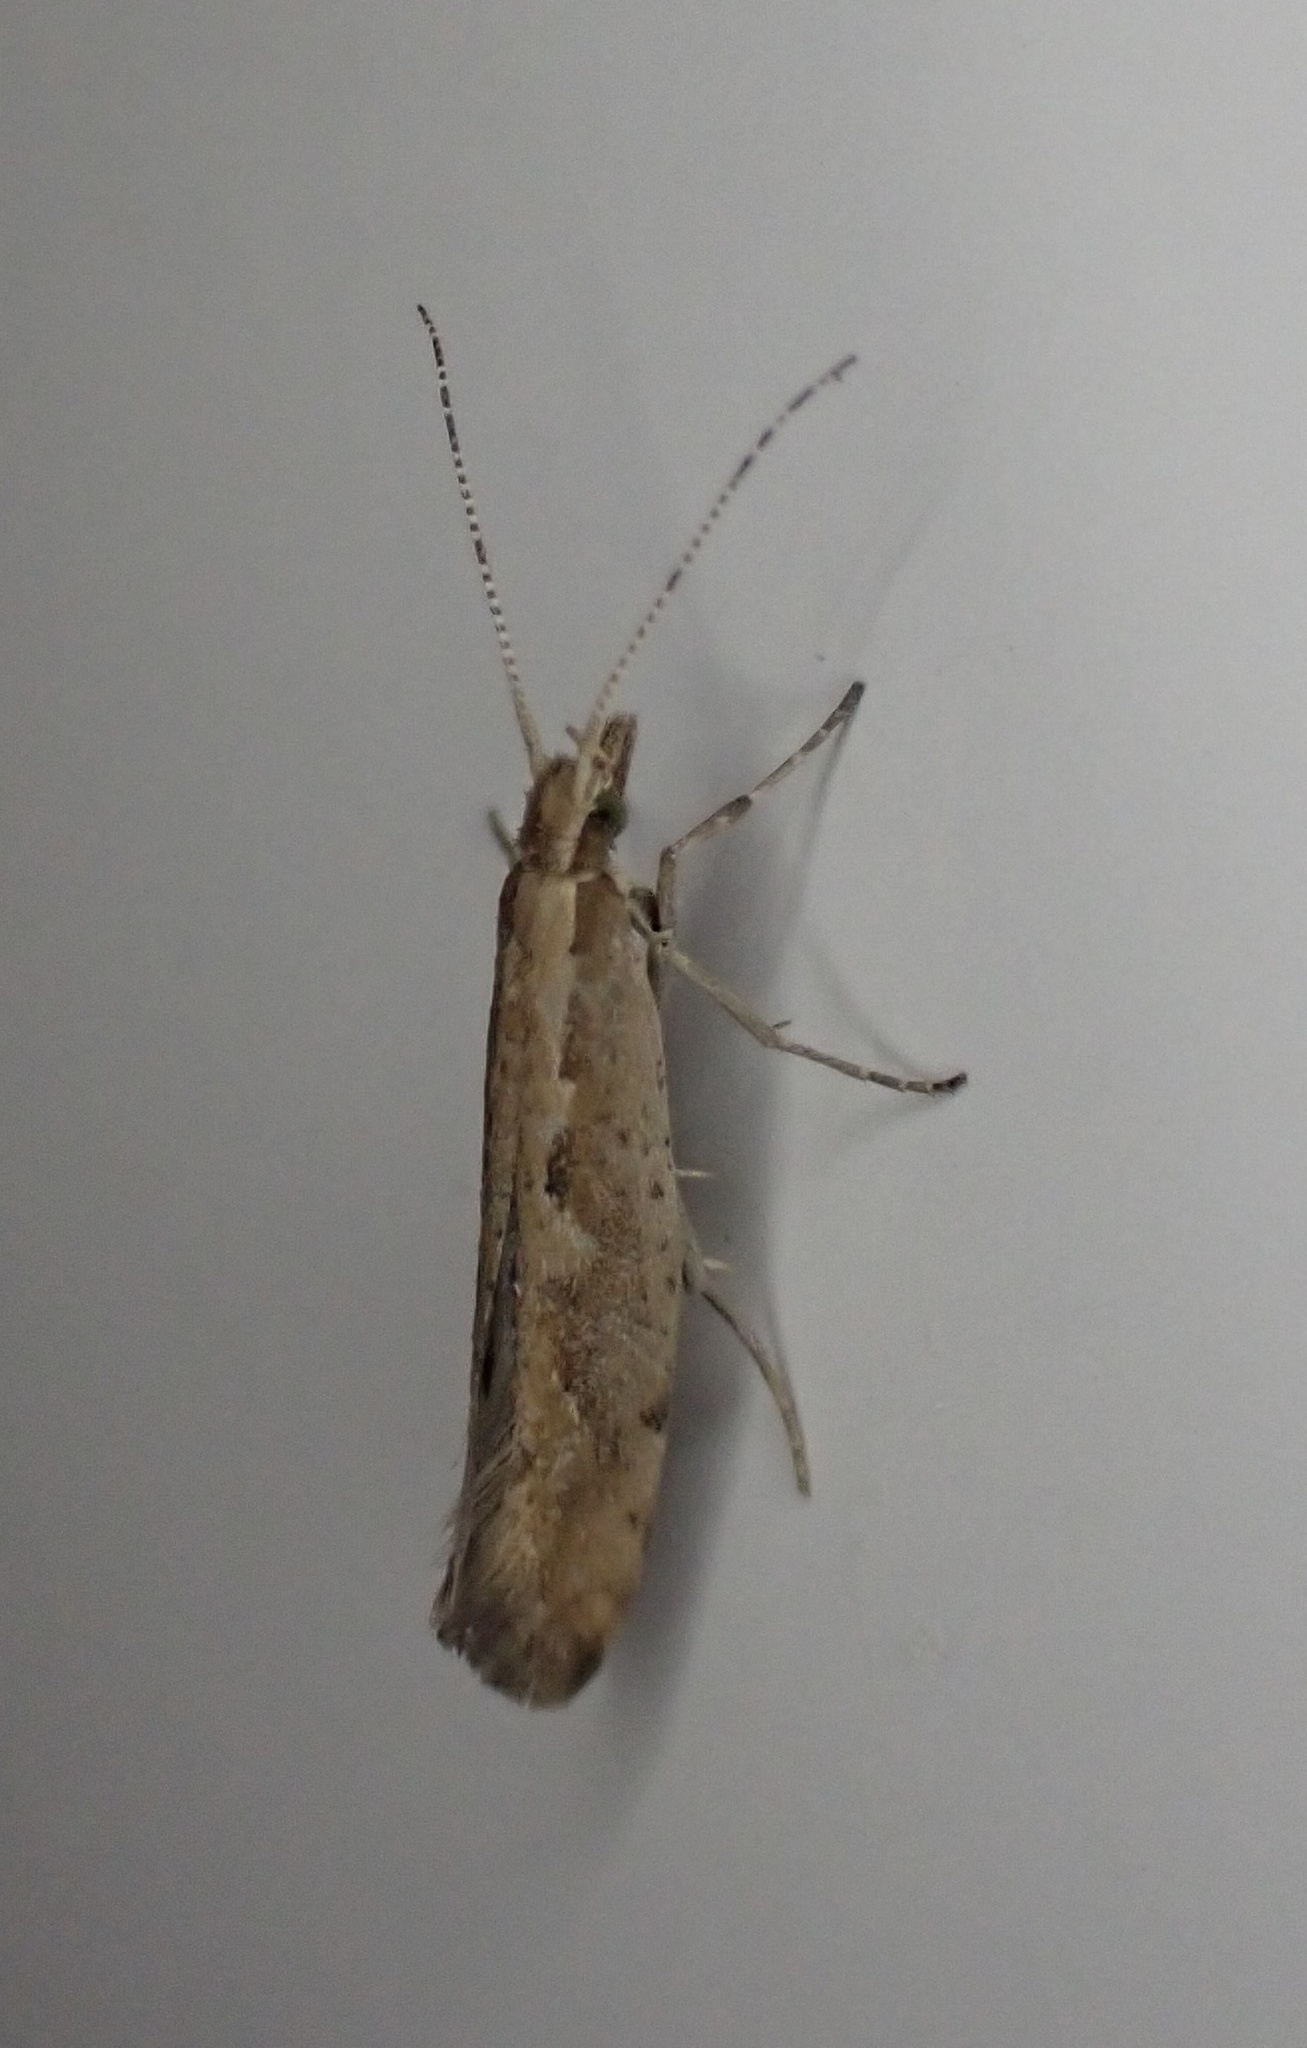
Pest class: diamondback_moth